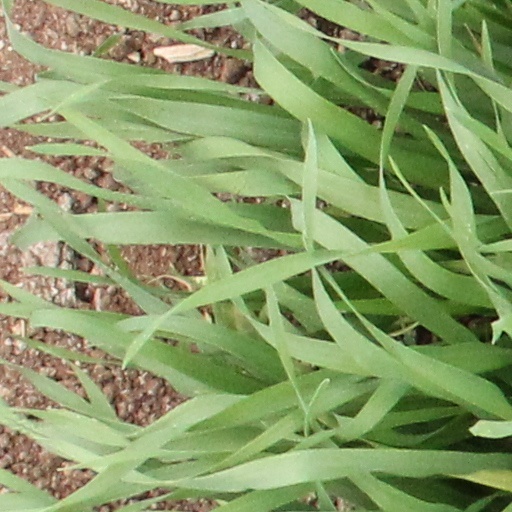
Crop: wheat